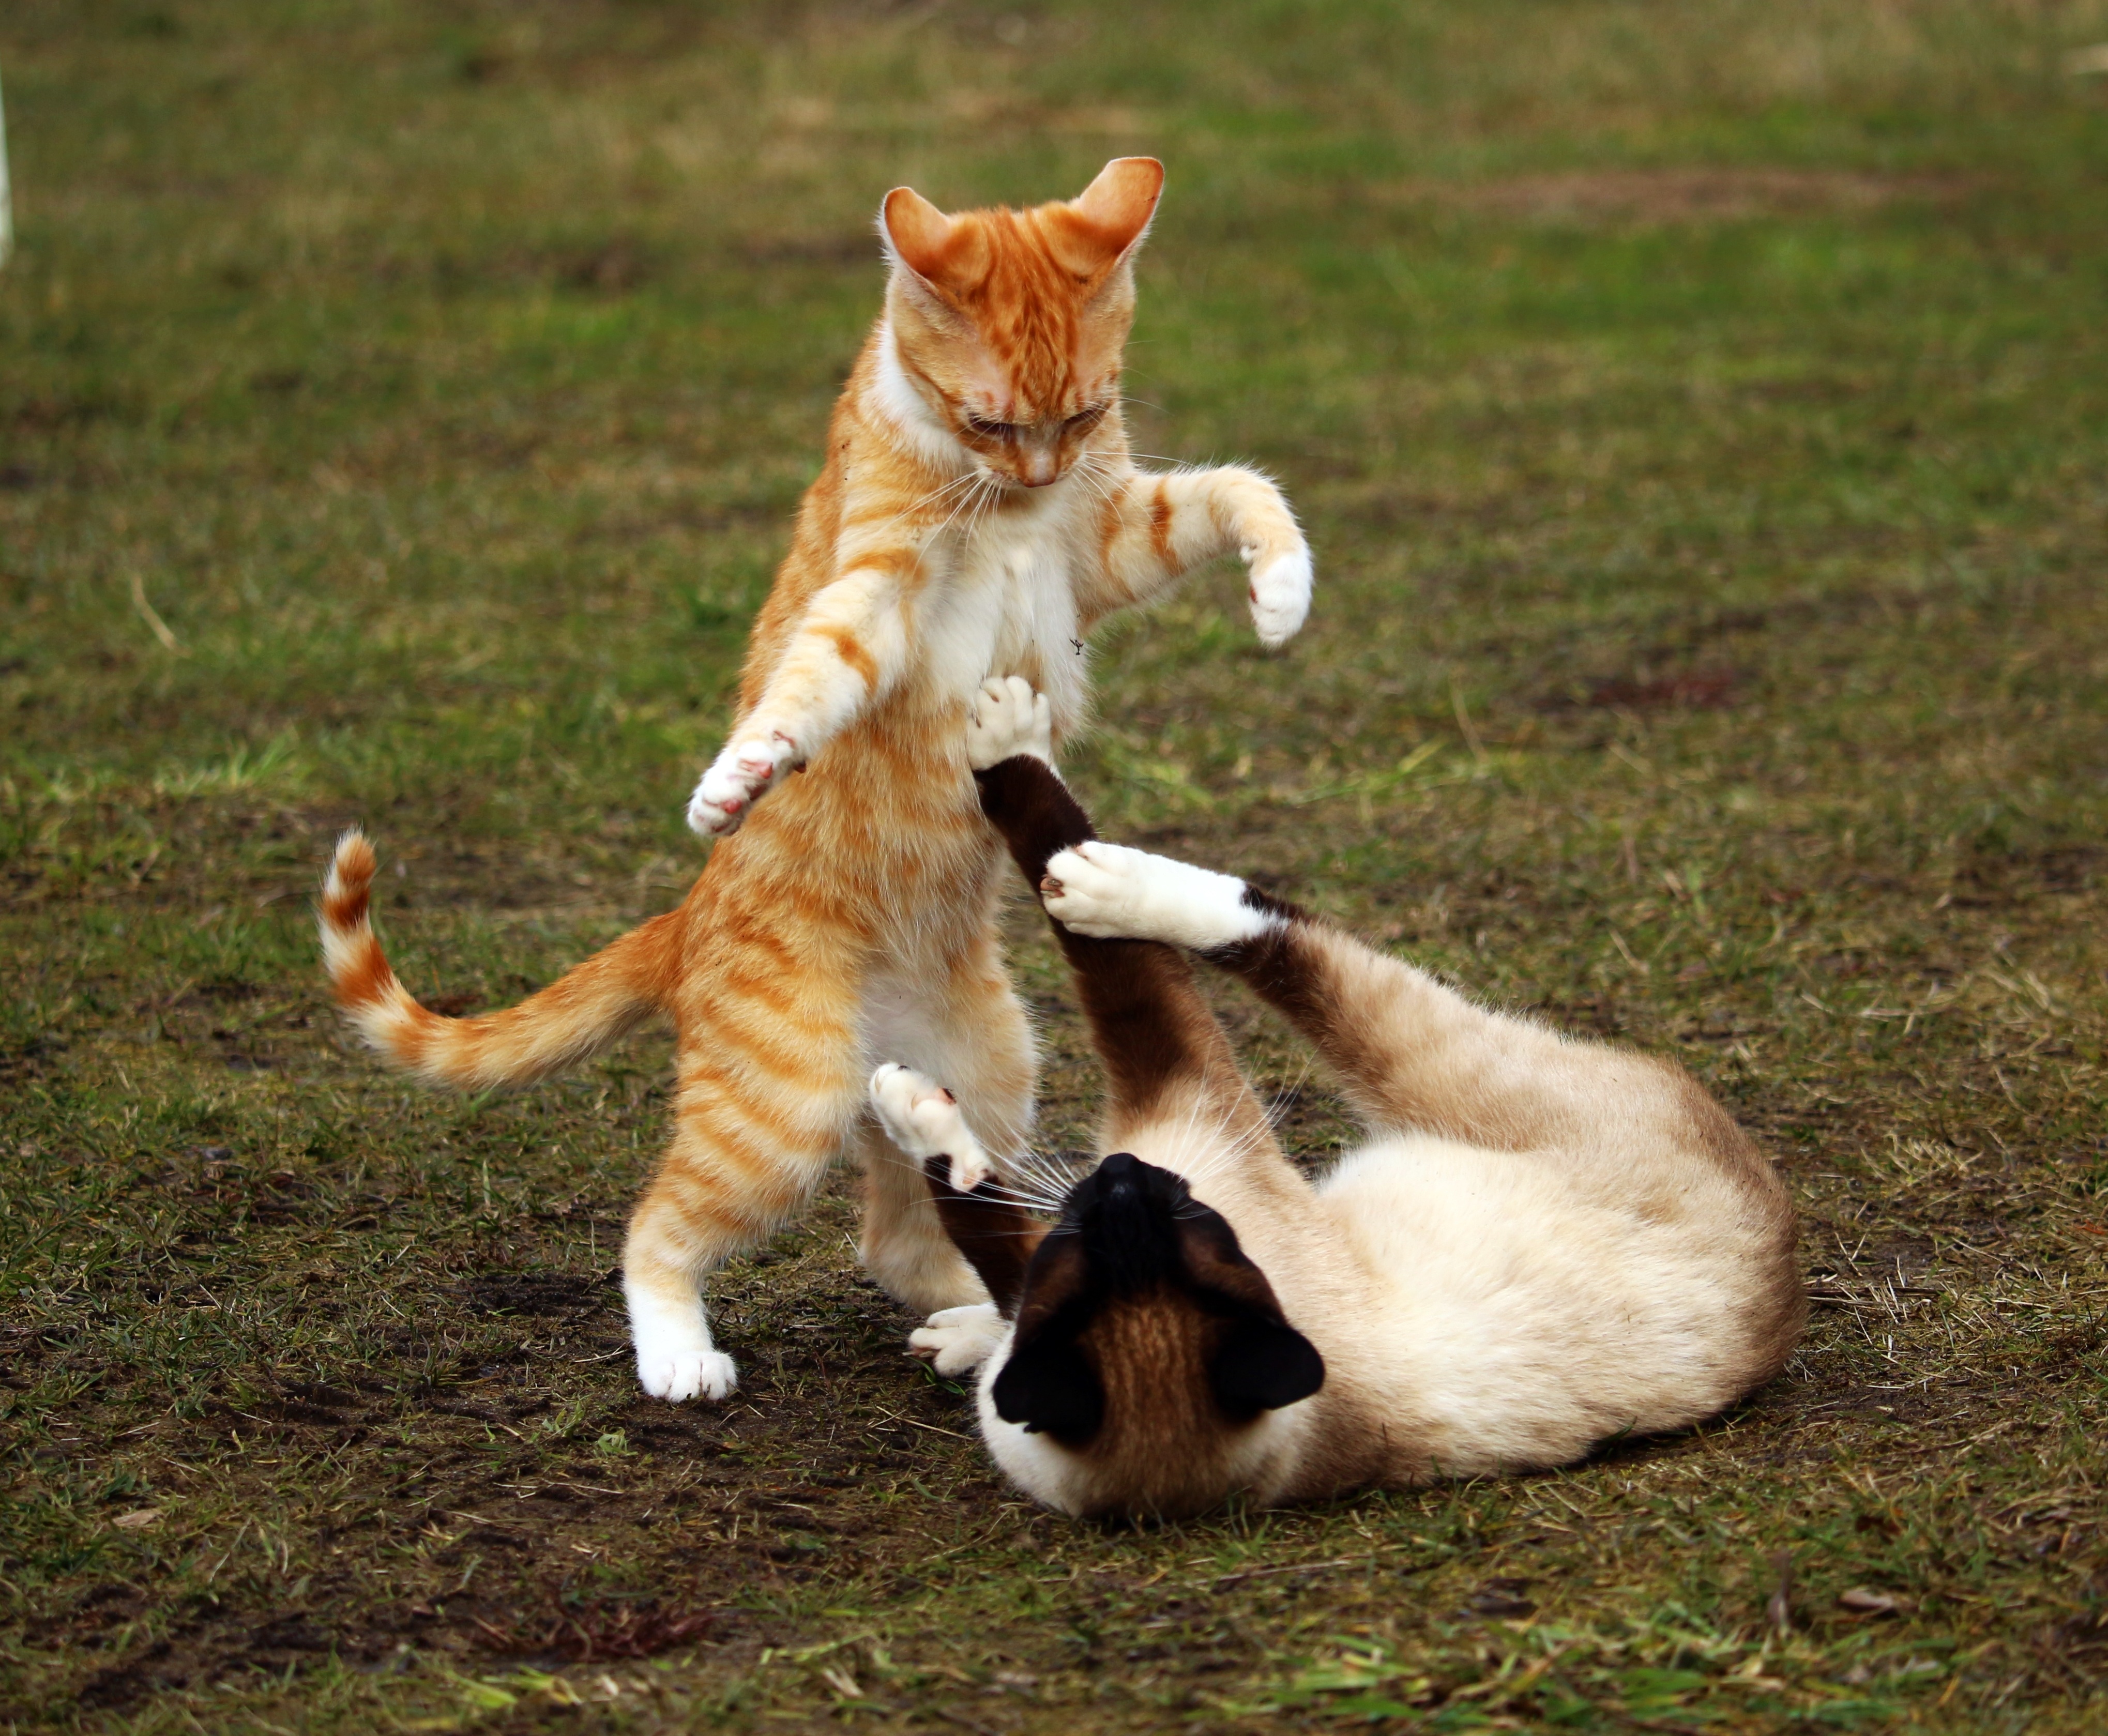
grass, play, kitten, cat, mammal, playful, fight, vertebrate, siamese cat, young cat, red mackerel tabby, red cat, dog like mammal, small to medium sized cats, cat like mammal, dog breed group